Khazhi-Yurt

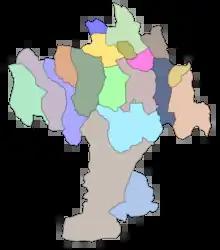
Map of Vedensky District. Khazhi-Yurt is in the Guni rural settlement

Khazhi-Yurt is located in the mountainous forest zone of Vedensky District. It is located on the right bank of the Khulkhulau River, north-east of the village of Vedeno.